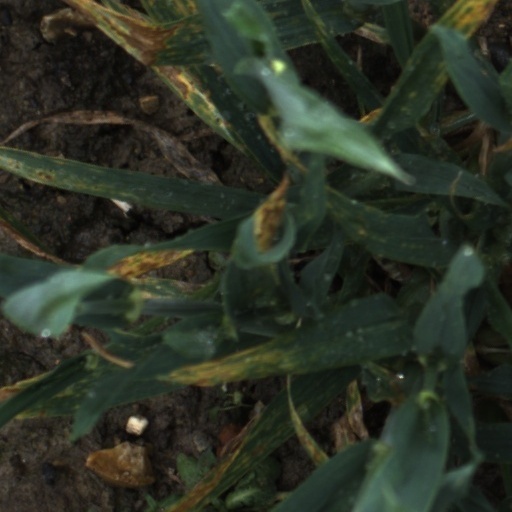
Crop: wheat